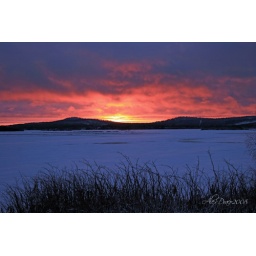
This photo was taken in Lapland, Finland. The sky was beautiful with red color when the sun was setting behind the hills.